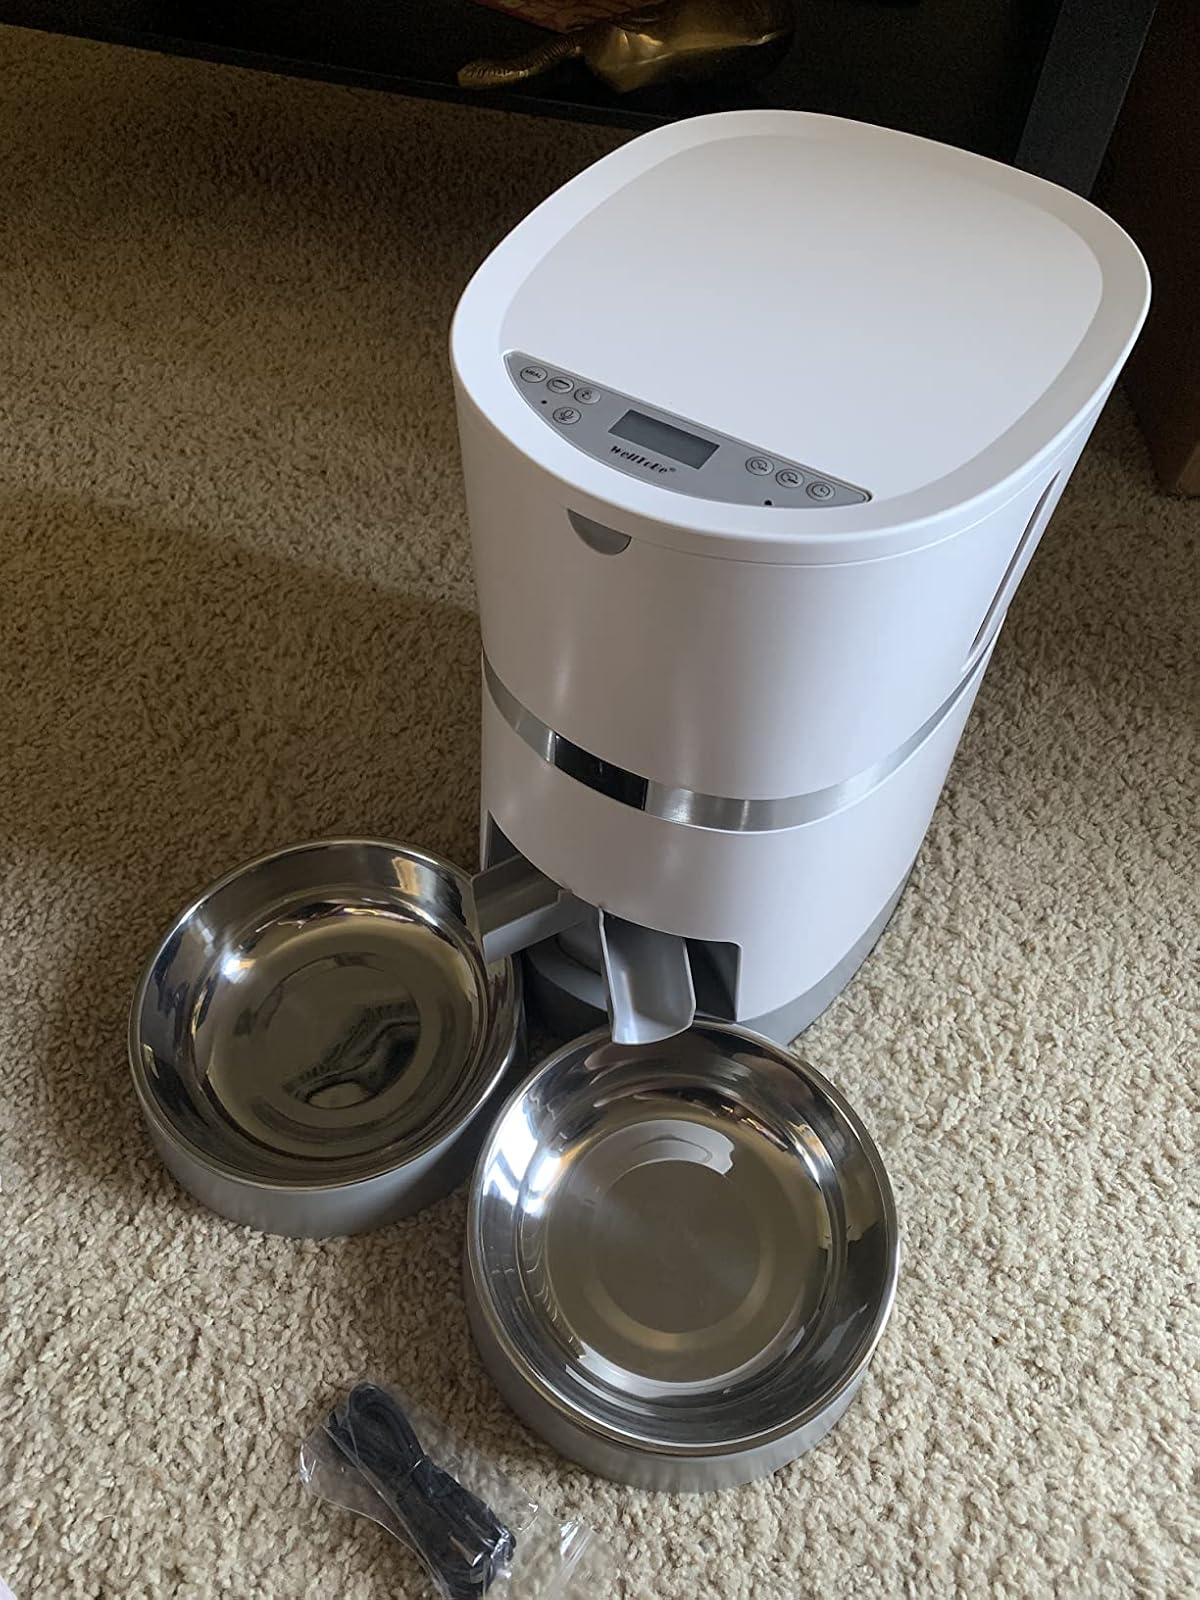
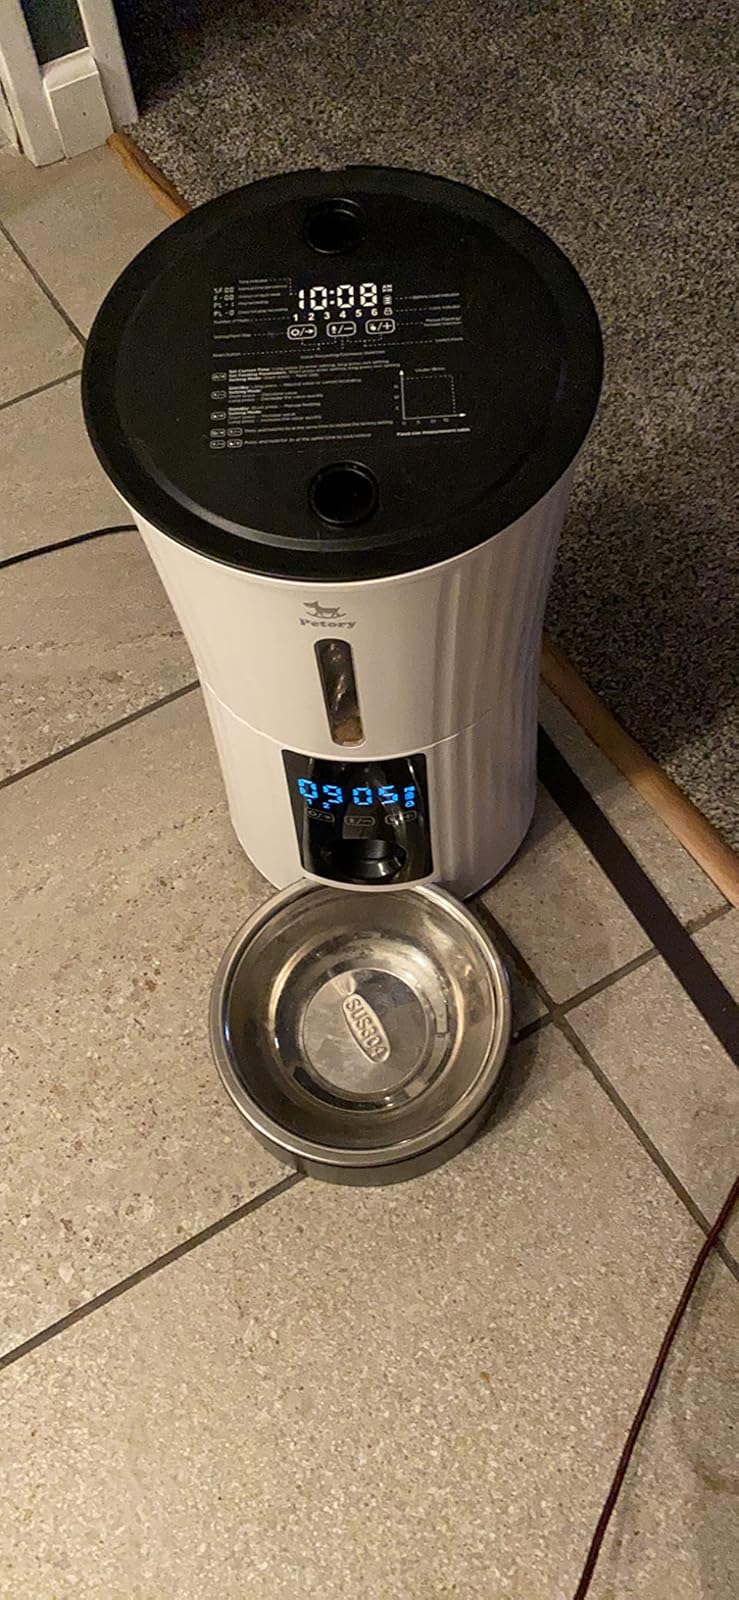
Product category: items_feeder
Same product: no